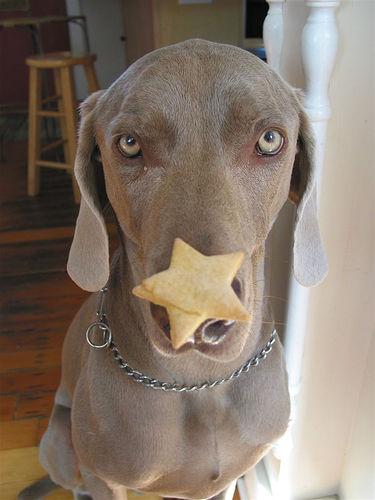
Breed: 235-n000096-Weimaraner